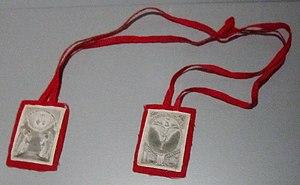
Scapulaire avec l'image du cœur de Jésus. Cousu au revers d'une veste ou à l'intérieur d'un bonnet, ou porté directement sur le corps, le scapulaire est supposé protéger du mal en général, et notamment des sortilèges (Musée de Bretagne, Rennes).
Le terme scapulaire désigne aujourd'hui deux sacramentaux chrétiens : le scapulaire monastique et le scapulaire de dévotion, les deux étant appelés « scapulaires ».